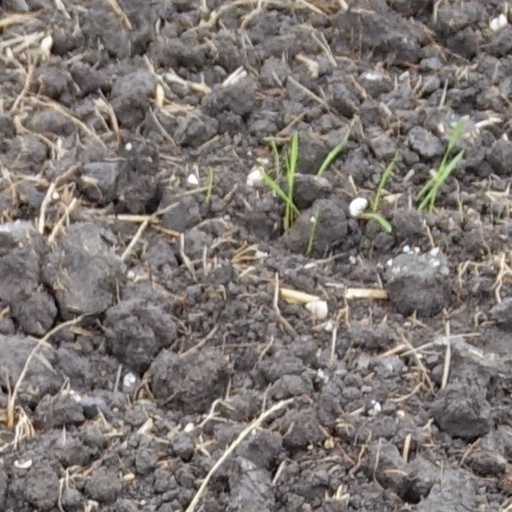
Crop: wheat